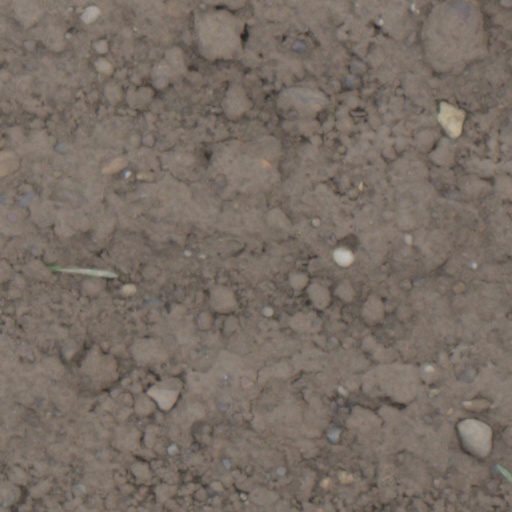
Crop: wheat